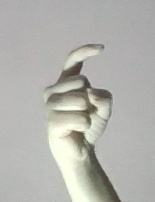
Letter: ra